Jorge Sobrevila

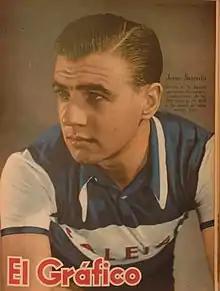

Jorge Sobrevila (born 26 February 1920, date of death unknown) was an Argentine cyclist. He competed in the time trial event at the 1948 Summer Olympics.